No Men Beyond This Point

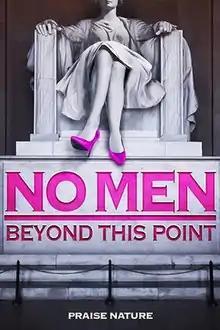
Film poster

No Men Beyond This Point is a 2015 Canadian comedy film directed by Mark Sawers. It was shown in the Vanguard section of the 2015 Toronto International Film Festival and acquired for distribution by Samuel Goldwyn Films (worldwide rights excluding Canada).